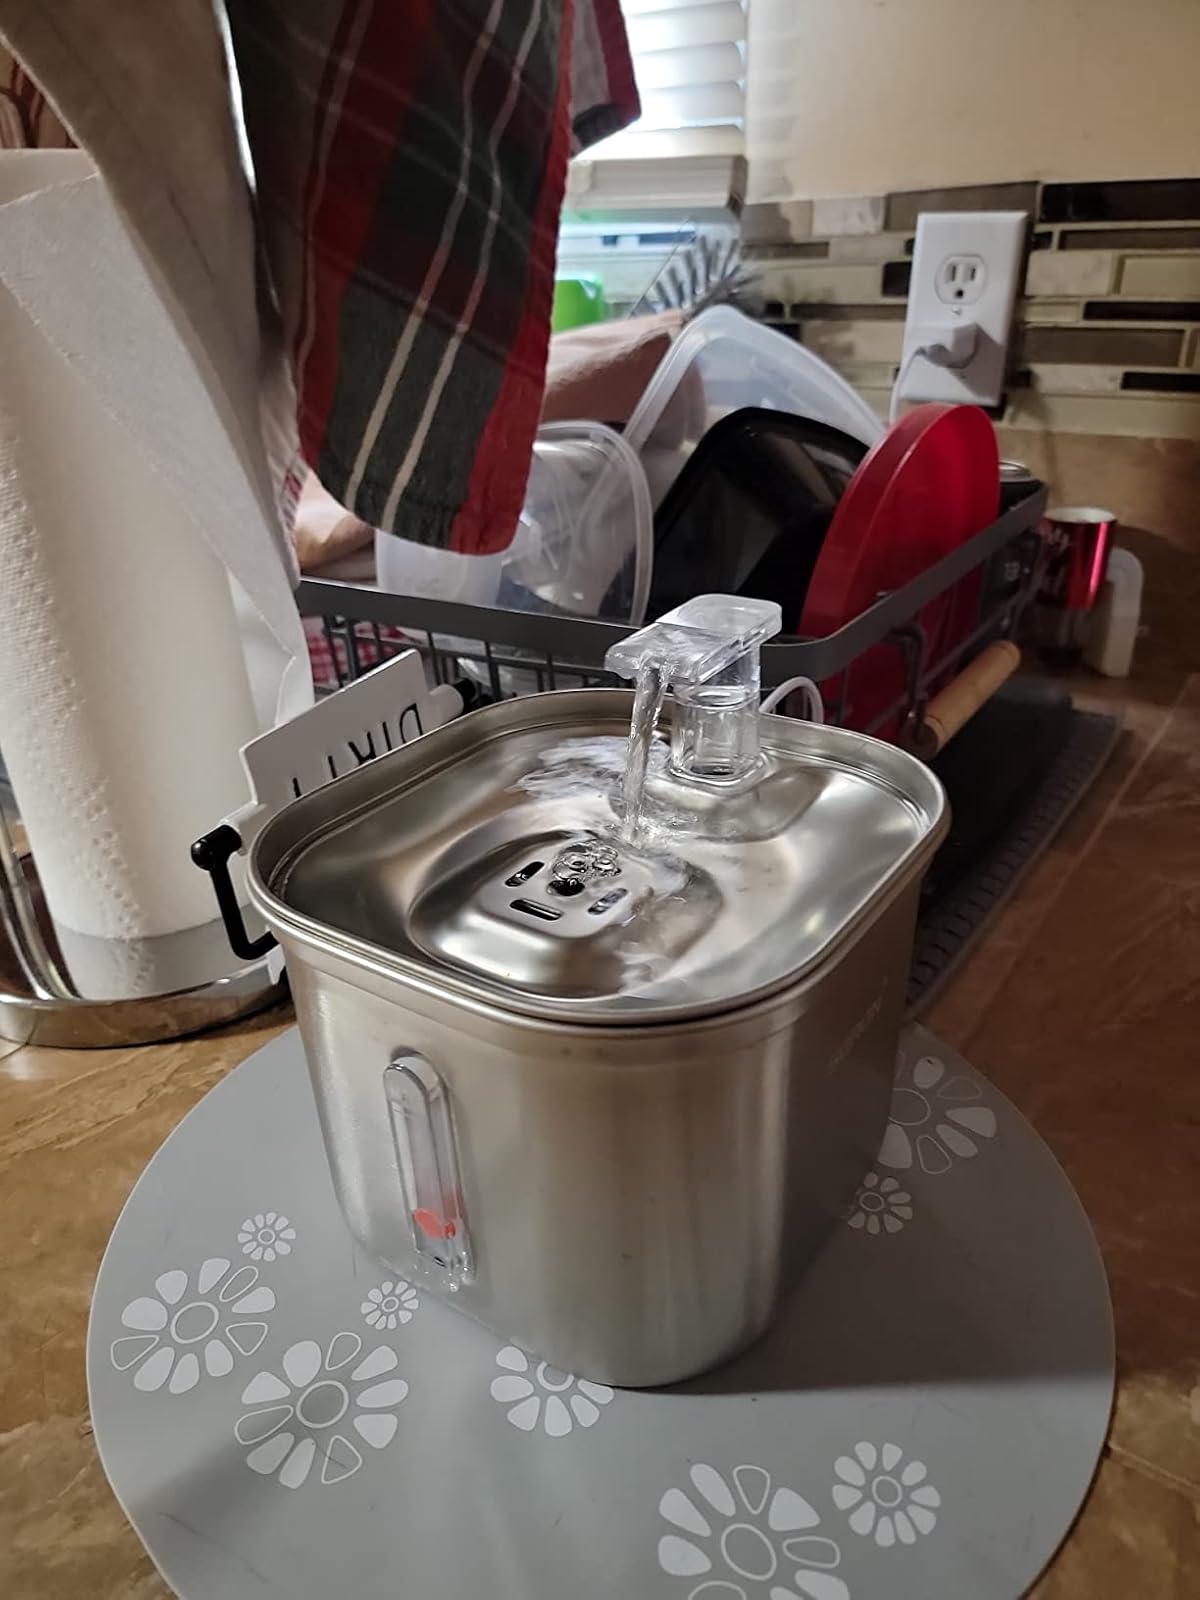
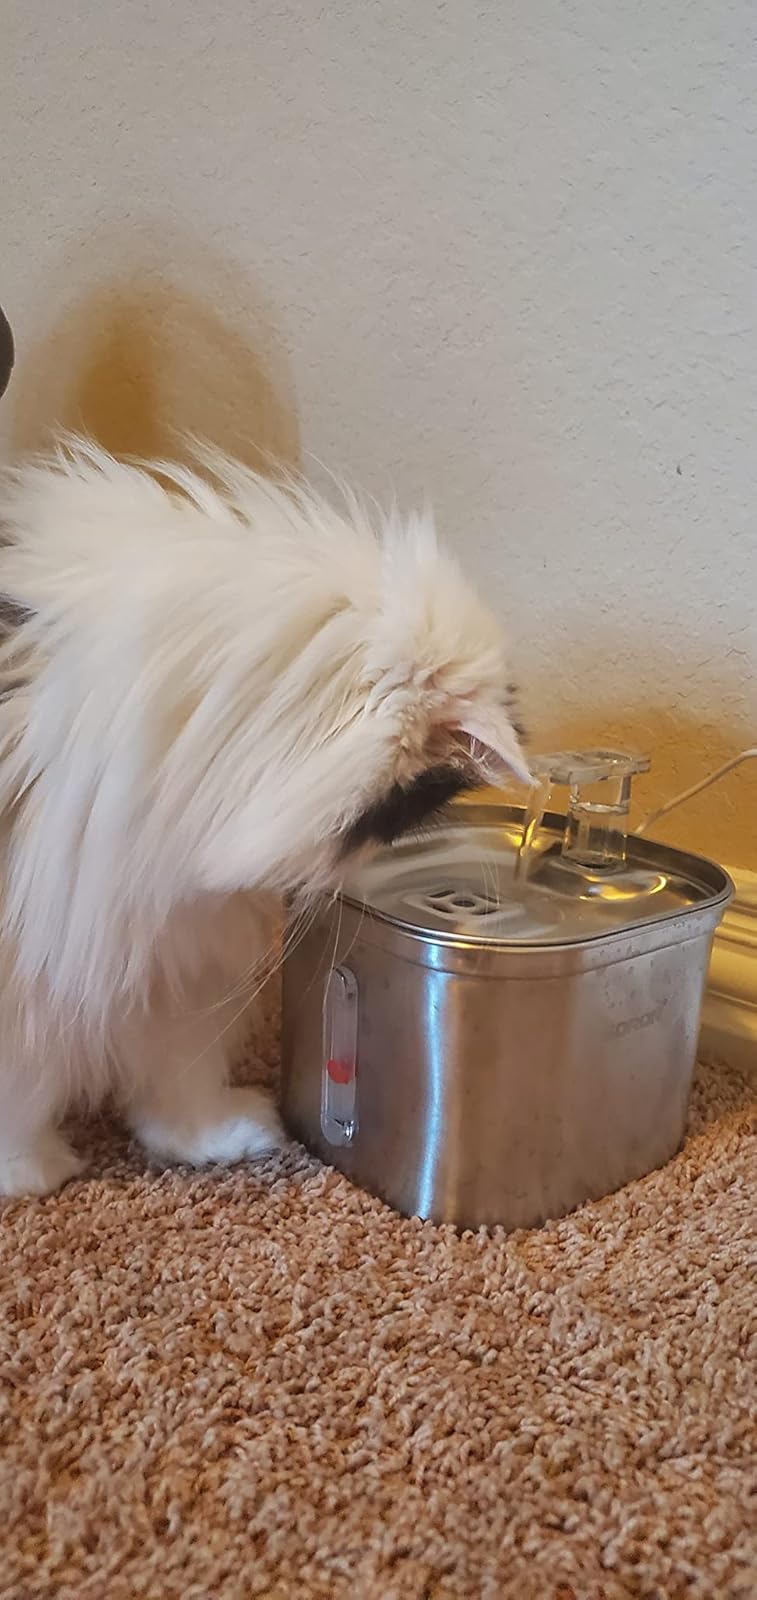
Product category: items_bowl
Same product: yes